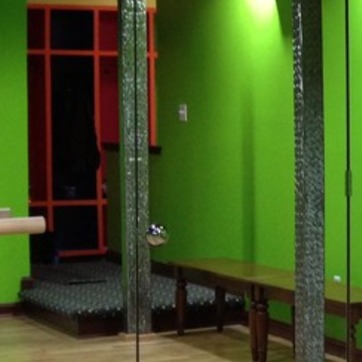
Material: mirror